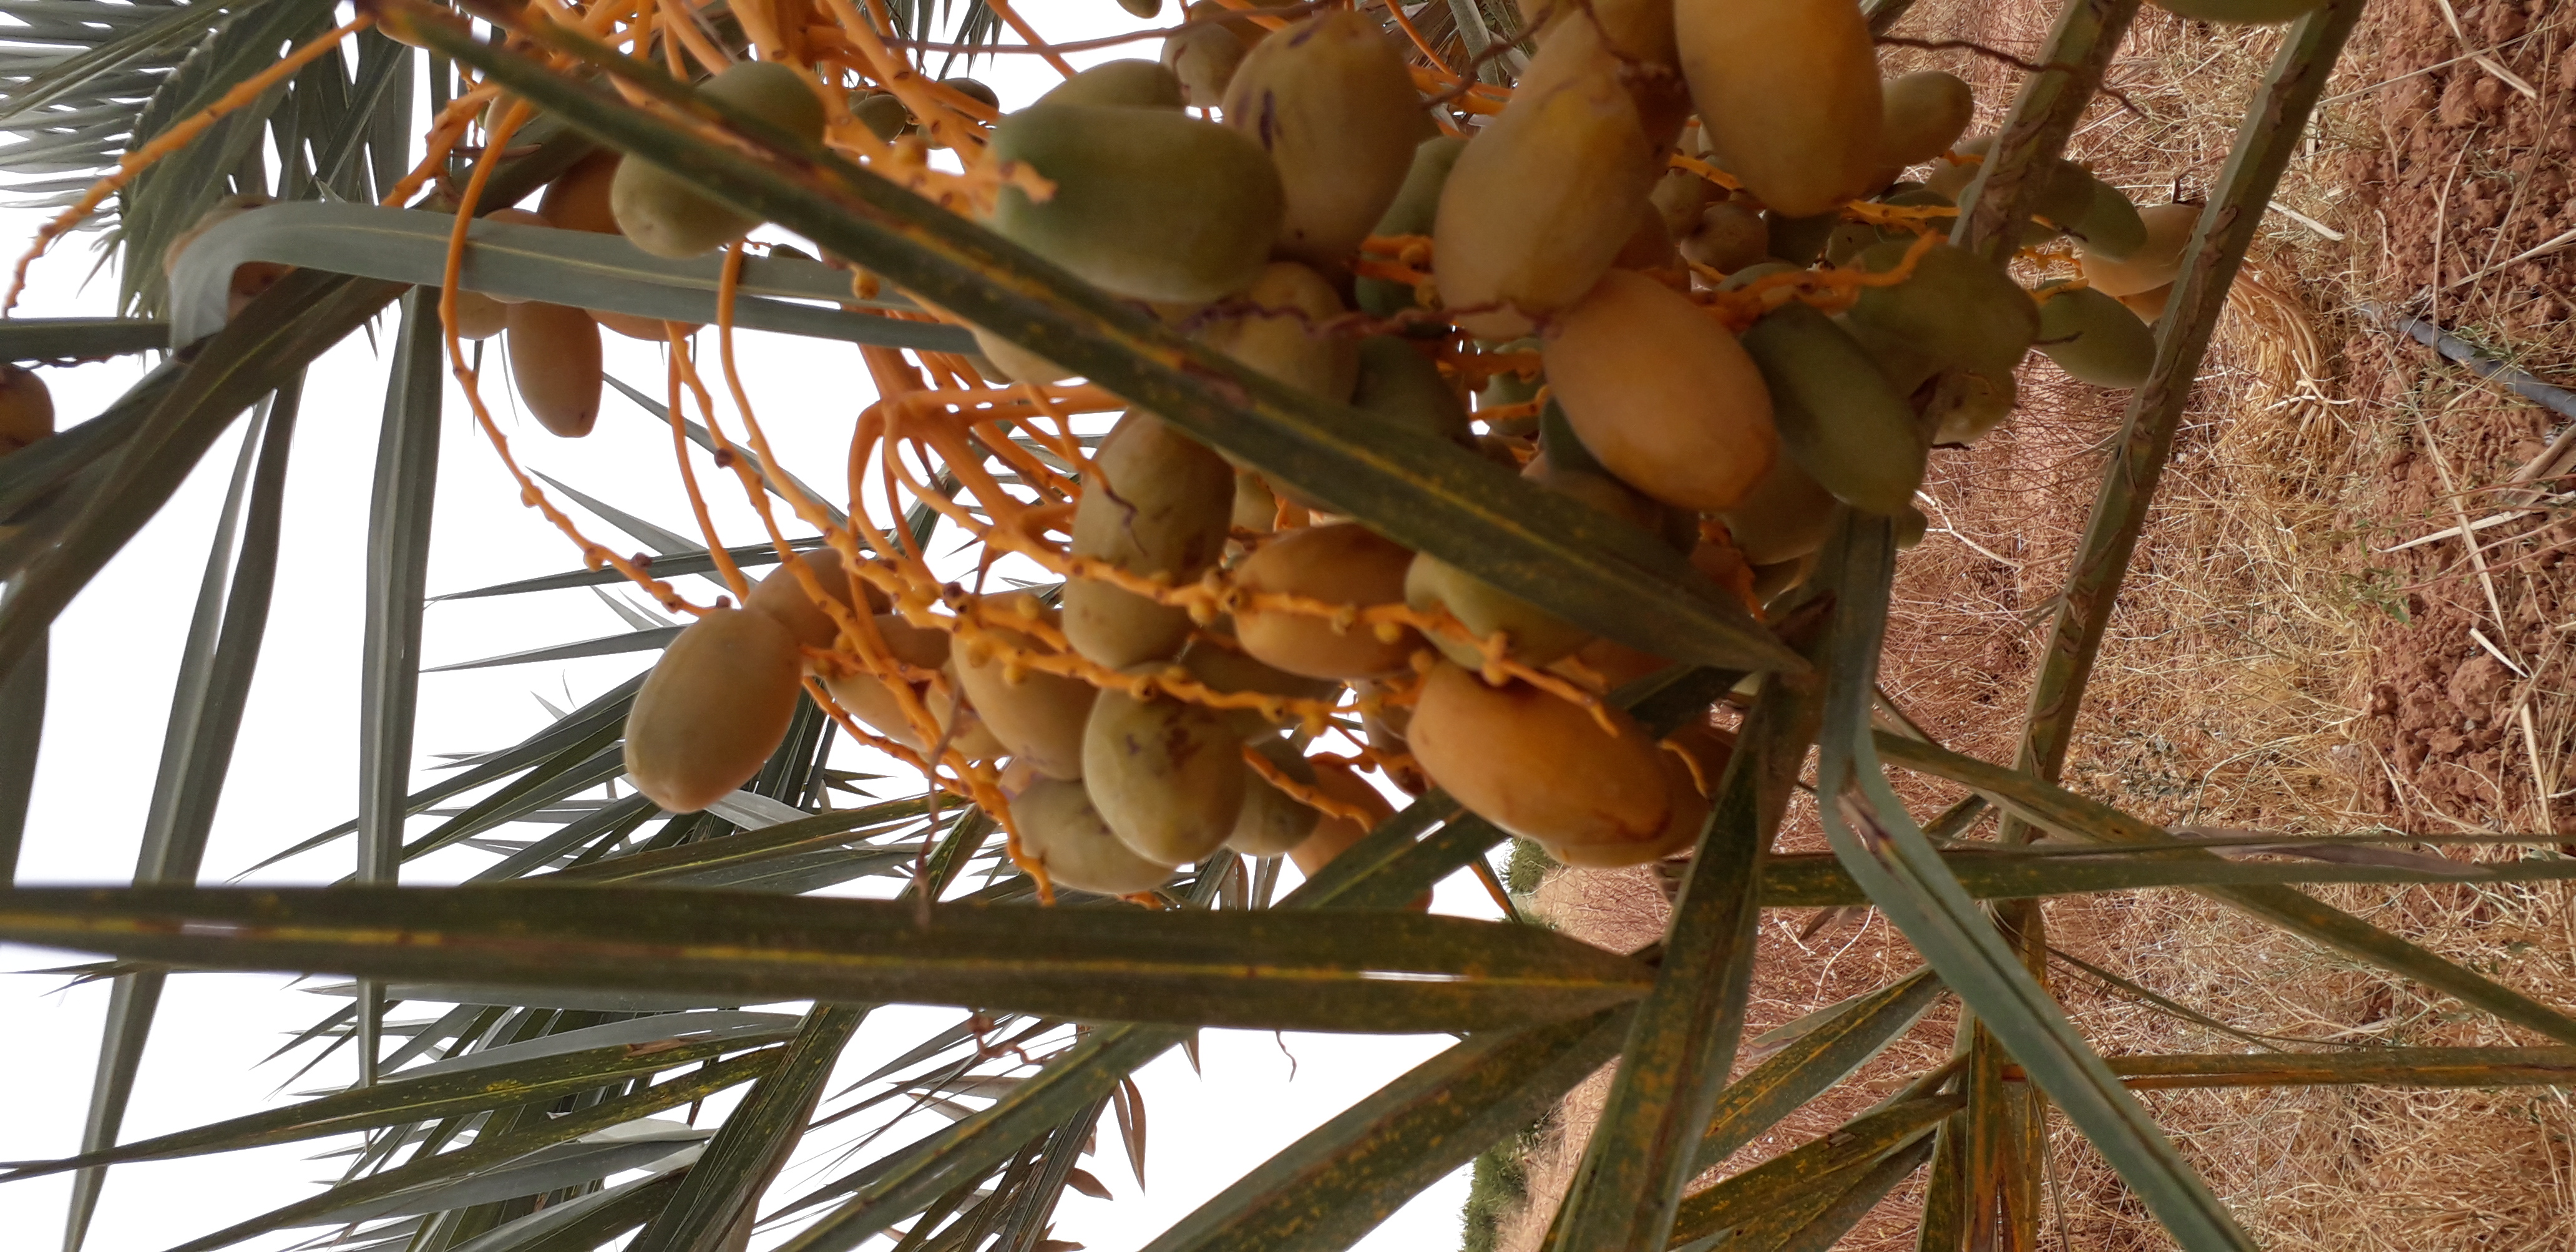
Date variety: Boumajhoul